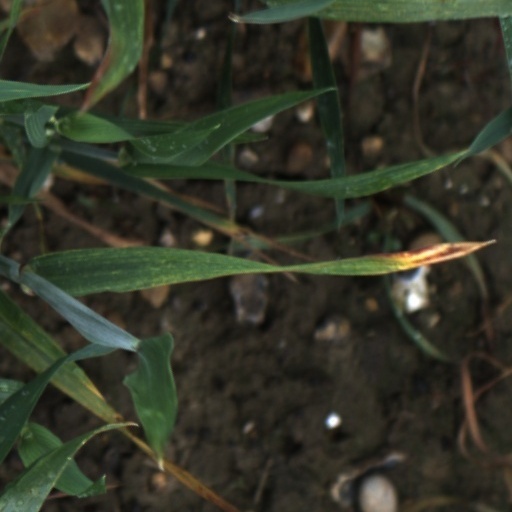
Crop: wheat